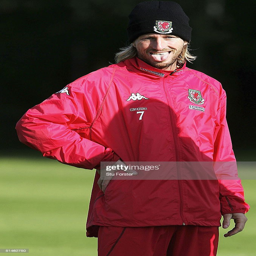
footballer sticks his tongue out during training today ahead of wednesday 's game against parliamentary republic .